Edwards Place

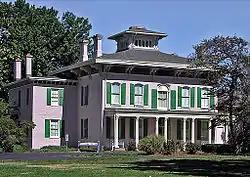

Edwards Place is a historic house located at 700 North 4th Street in Springfield, Illinois. The house was begun in 1833 in the Greek Revival style, making it one of the oldest houses in Springfield. (The Elijah Iles House, also in Springfield, was built in 1832.) Additions in 1836 and 1843, and a major rebuild/expansion in 1857, created the Italianate house preserved today. The house's Italianate features include bracketed cornices and a cupola with a skylight.